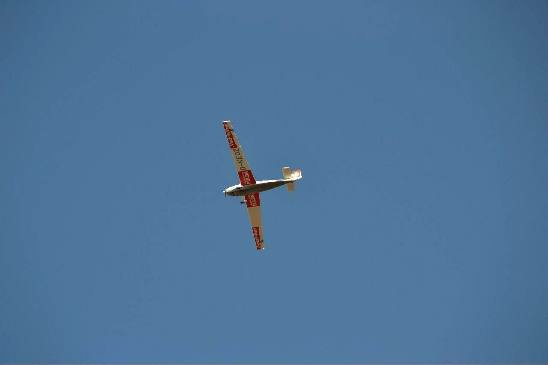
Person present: No